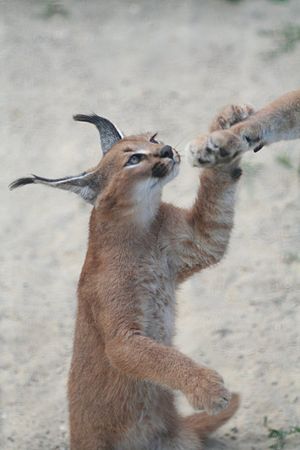
København Zoo / De store rovdyr / Katte
Karakal i København Zoo
København Zoo eller Zoologisk Have i København er på 11 ha og en af Europas ældste zoologiske haver. Den ligger på Frederiksberg ved Roskildevej på Valby Bakke.